Dee Alford

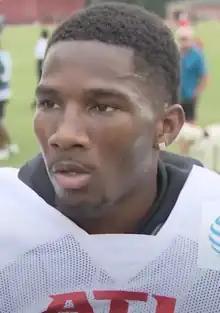
Alford with the Atlanta Falcons in 2022

DeAundre Alford (born November 5, 1997) is an American professional football cornerback and punt returner for the Atlanta Falcons of the National Football League (NFL). He won the 108th Grey Cup with the Winnipeg Blue Bombers as a starter in his first season. He played college football for the Tusculum Pioneers.